Night vision

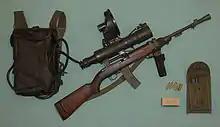
USMC M3 Sniperscope assembled on a M3 Carbine. Introduced during the Korean War, it was an early active infrared night vision equipment powered by a large 12 volt battery that was carried in a rubberized canvas backpack.

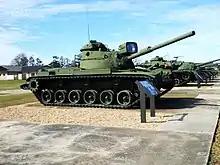
An M60 tank with an infrared searchlight mounted on the cannon.

Active illumination couples imaging intensification technology with an active source of illumination in the near infrared (NIR) or shortwave infrared (SWIR) band. Examples of such technologies include low light cameras.